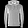
Label: Pullover